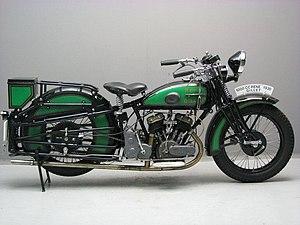
René Gillet est un constructeur de motos français. Les établissements René Gillet ont leur siège à Paris, puis Montrouge, à l'époque dans le département de la Seine.